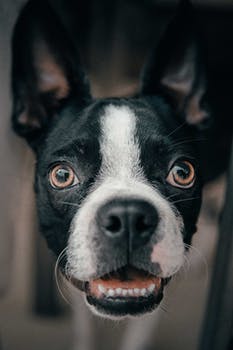
Label: No Watermark